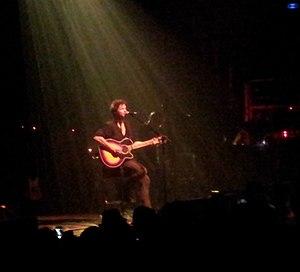
Concert de Detroit au Cirque Jules-Verne à Amiens en mai 2014.
Bertrand Cantat, né le 5 mars 1964 à Pau dans les Pyrénées-Atlantiques, est un chanteur et musicien français.